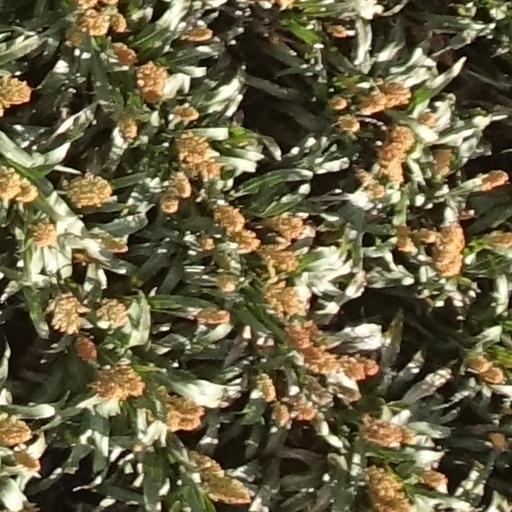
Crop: sorghum